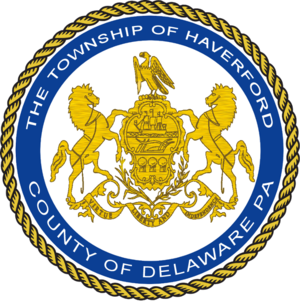
Haverford Township est un township situé au nord-est du comté de Delaware, en Pennsylvanie, aux États-Unis. En 2010, il comptait une population de 48 491 habitants.